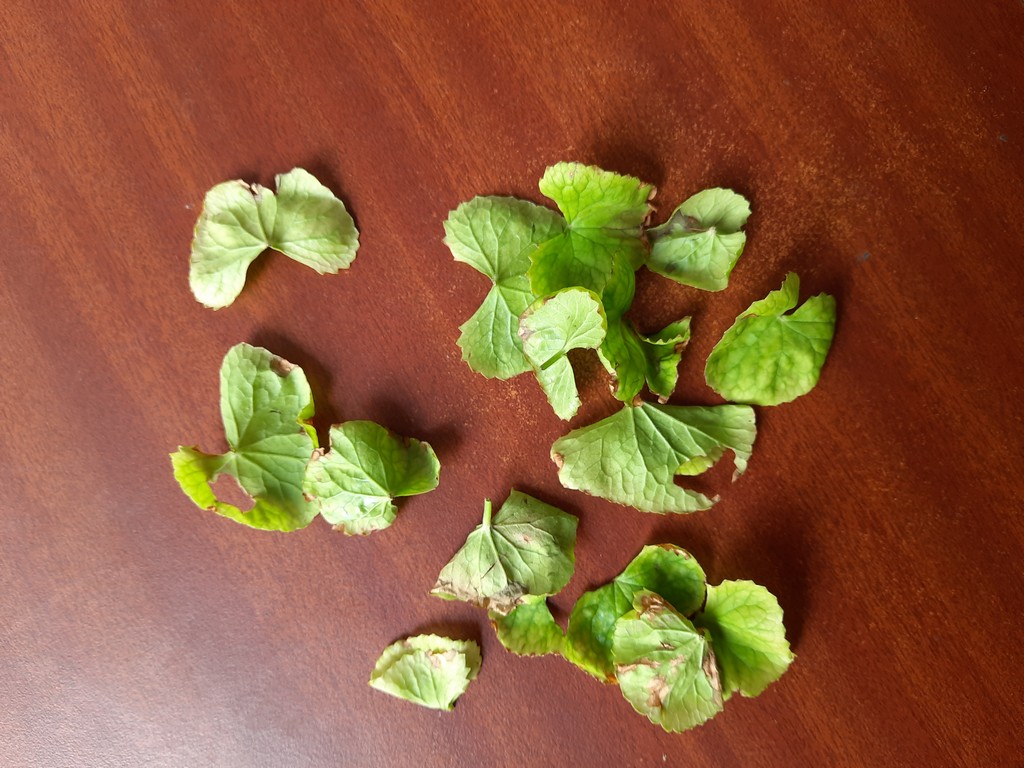
Label: Unhealthy